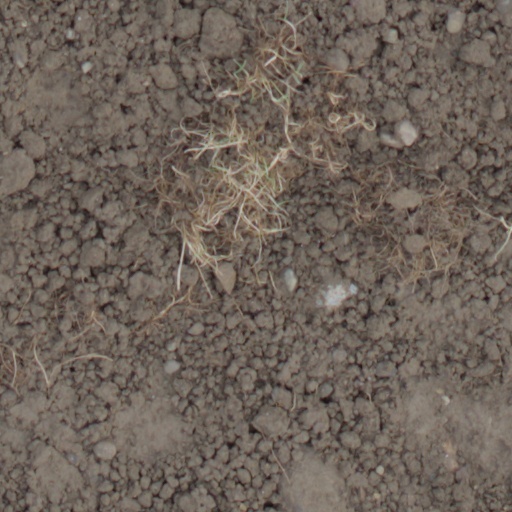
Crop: wheat